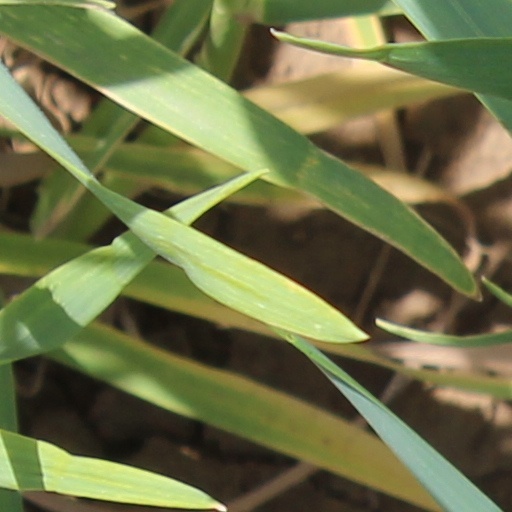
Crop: wheat